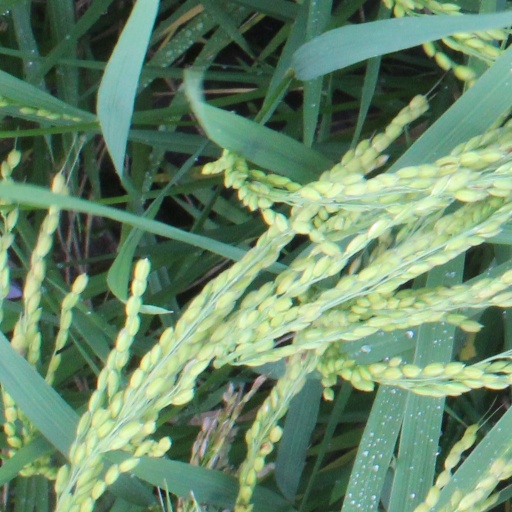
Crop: rice